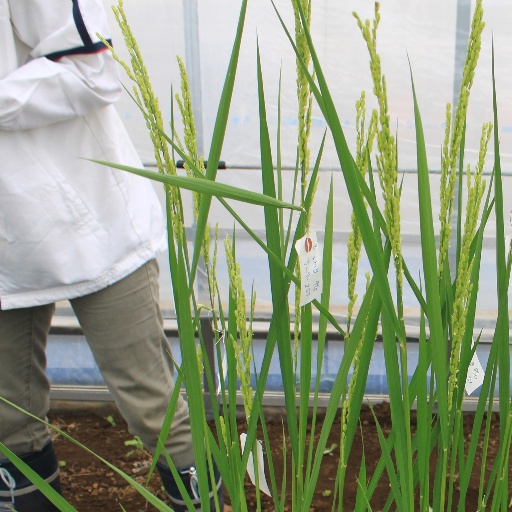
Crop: rice